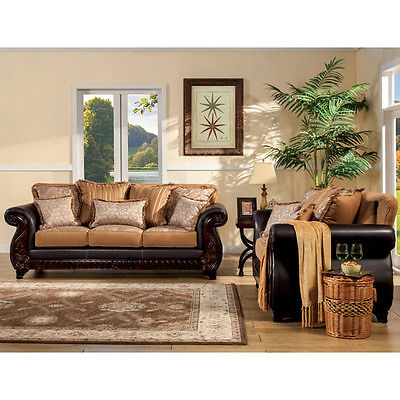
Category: sofa